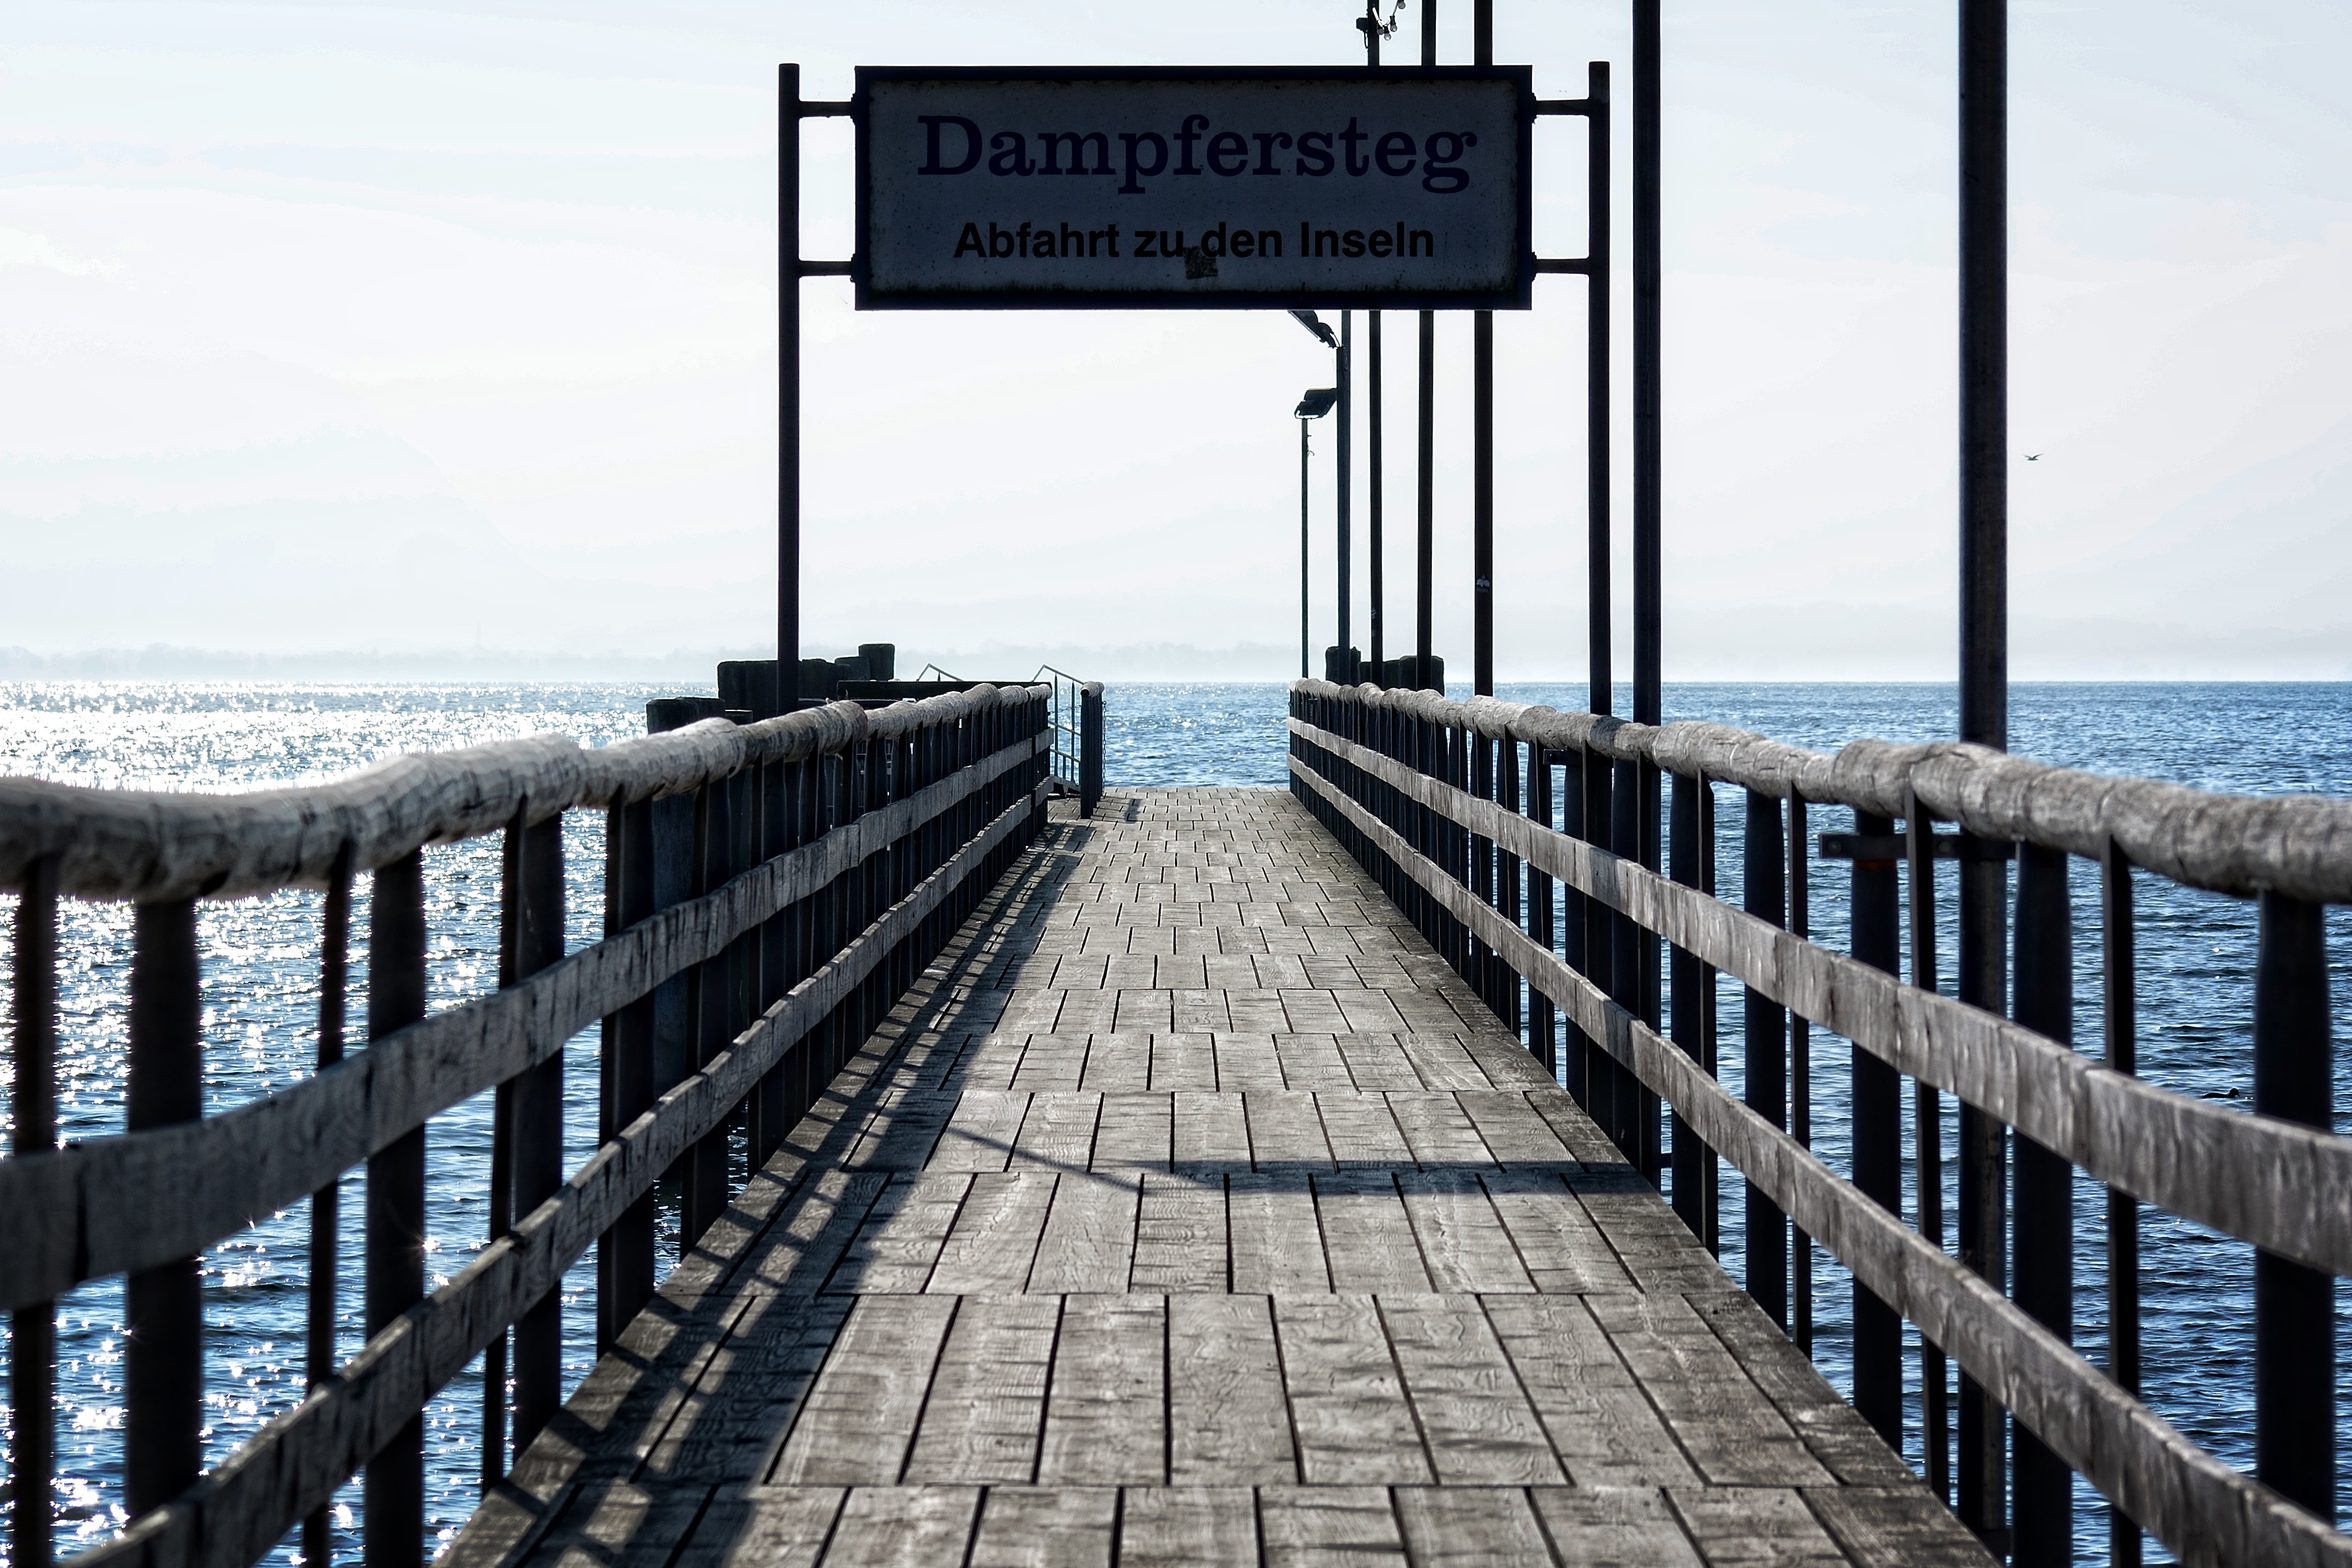
sea, coast, water, horizon, boardwalk, bridge, lake, atmosphere, pier, walkway, transport, web, exit, weather, holiday, rest, departure, mood, entry, leave, recovery